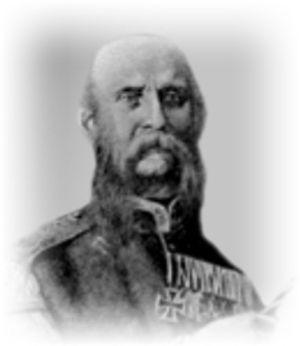
Johann Gottfried Piefke est un musicien militaire prussien et compositeur.